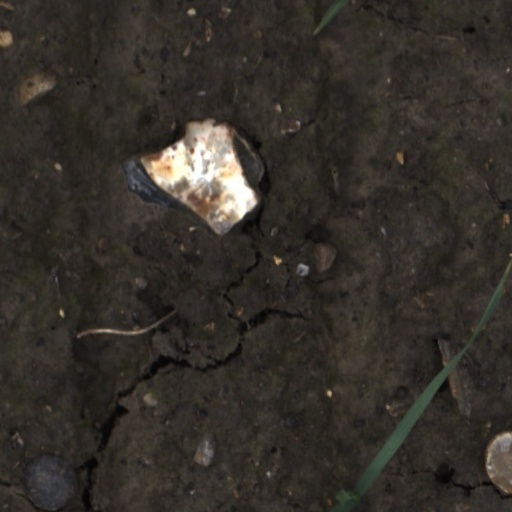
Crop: wheat